Élisabeth Terroux

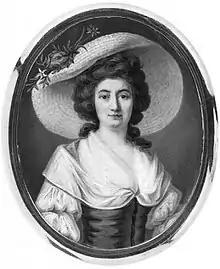
Self-portrait, 1788

Élisabeth Terroux (1759–1822) was a French-Swiss painter from the Republic of Geneva, active in Imperial Russia.